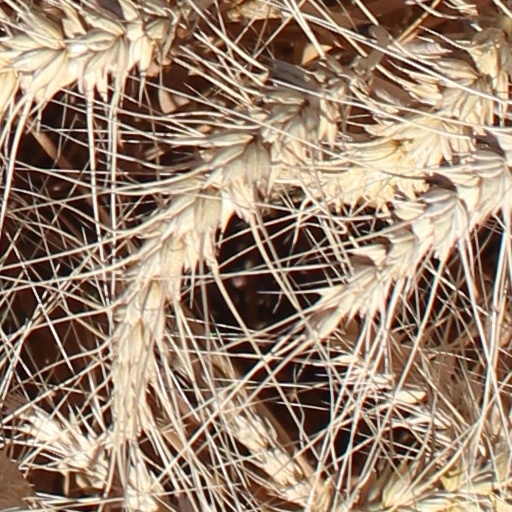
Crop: wheat